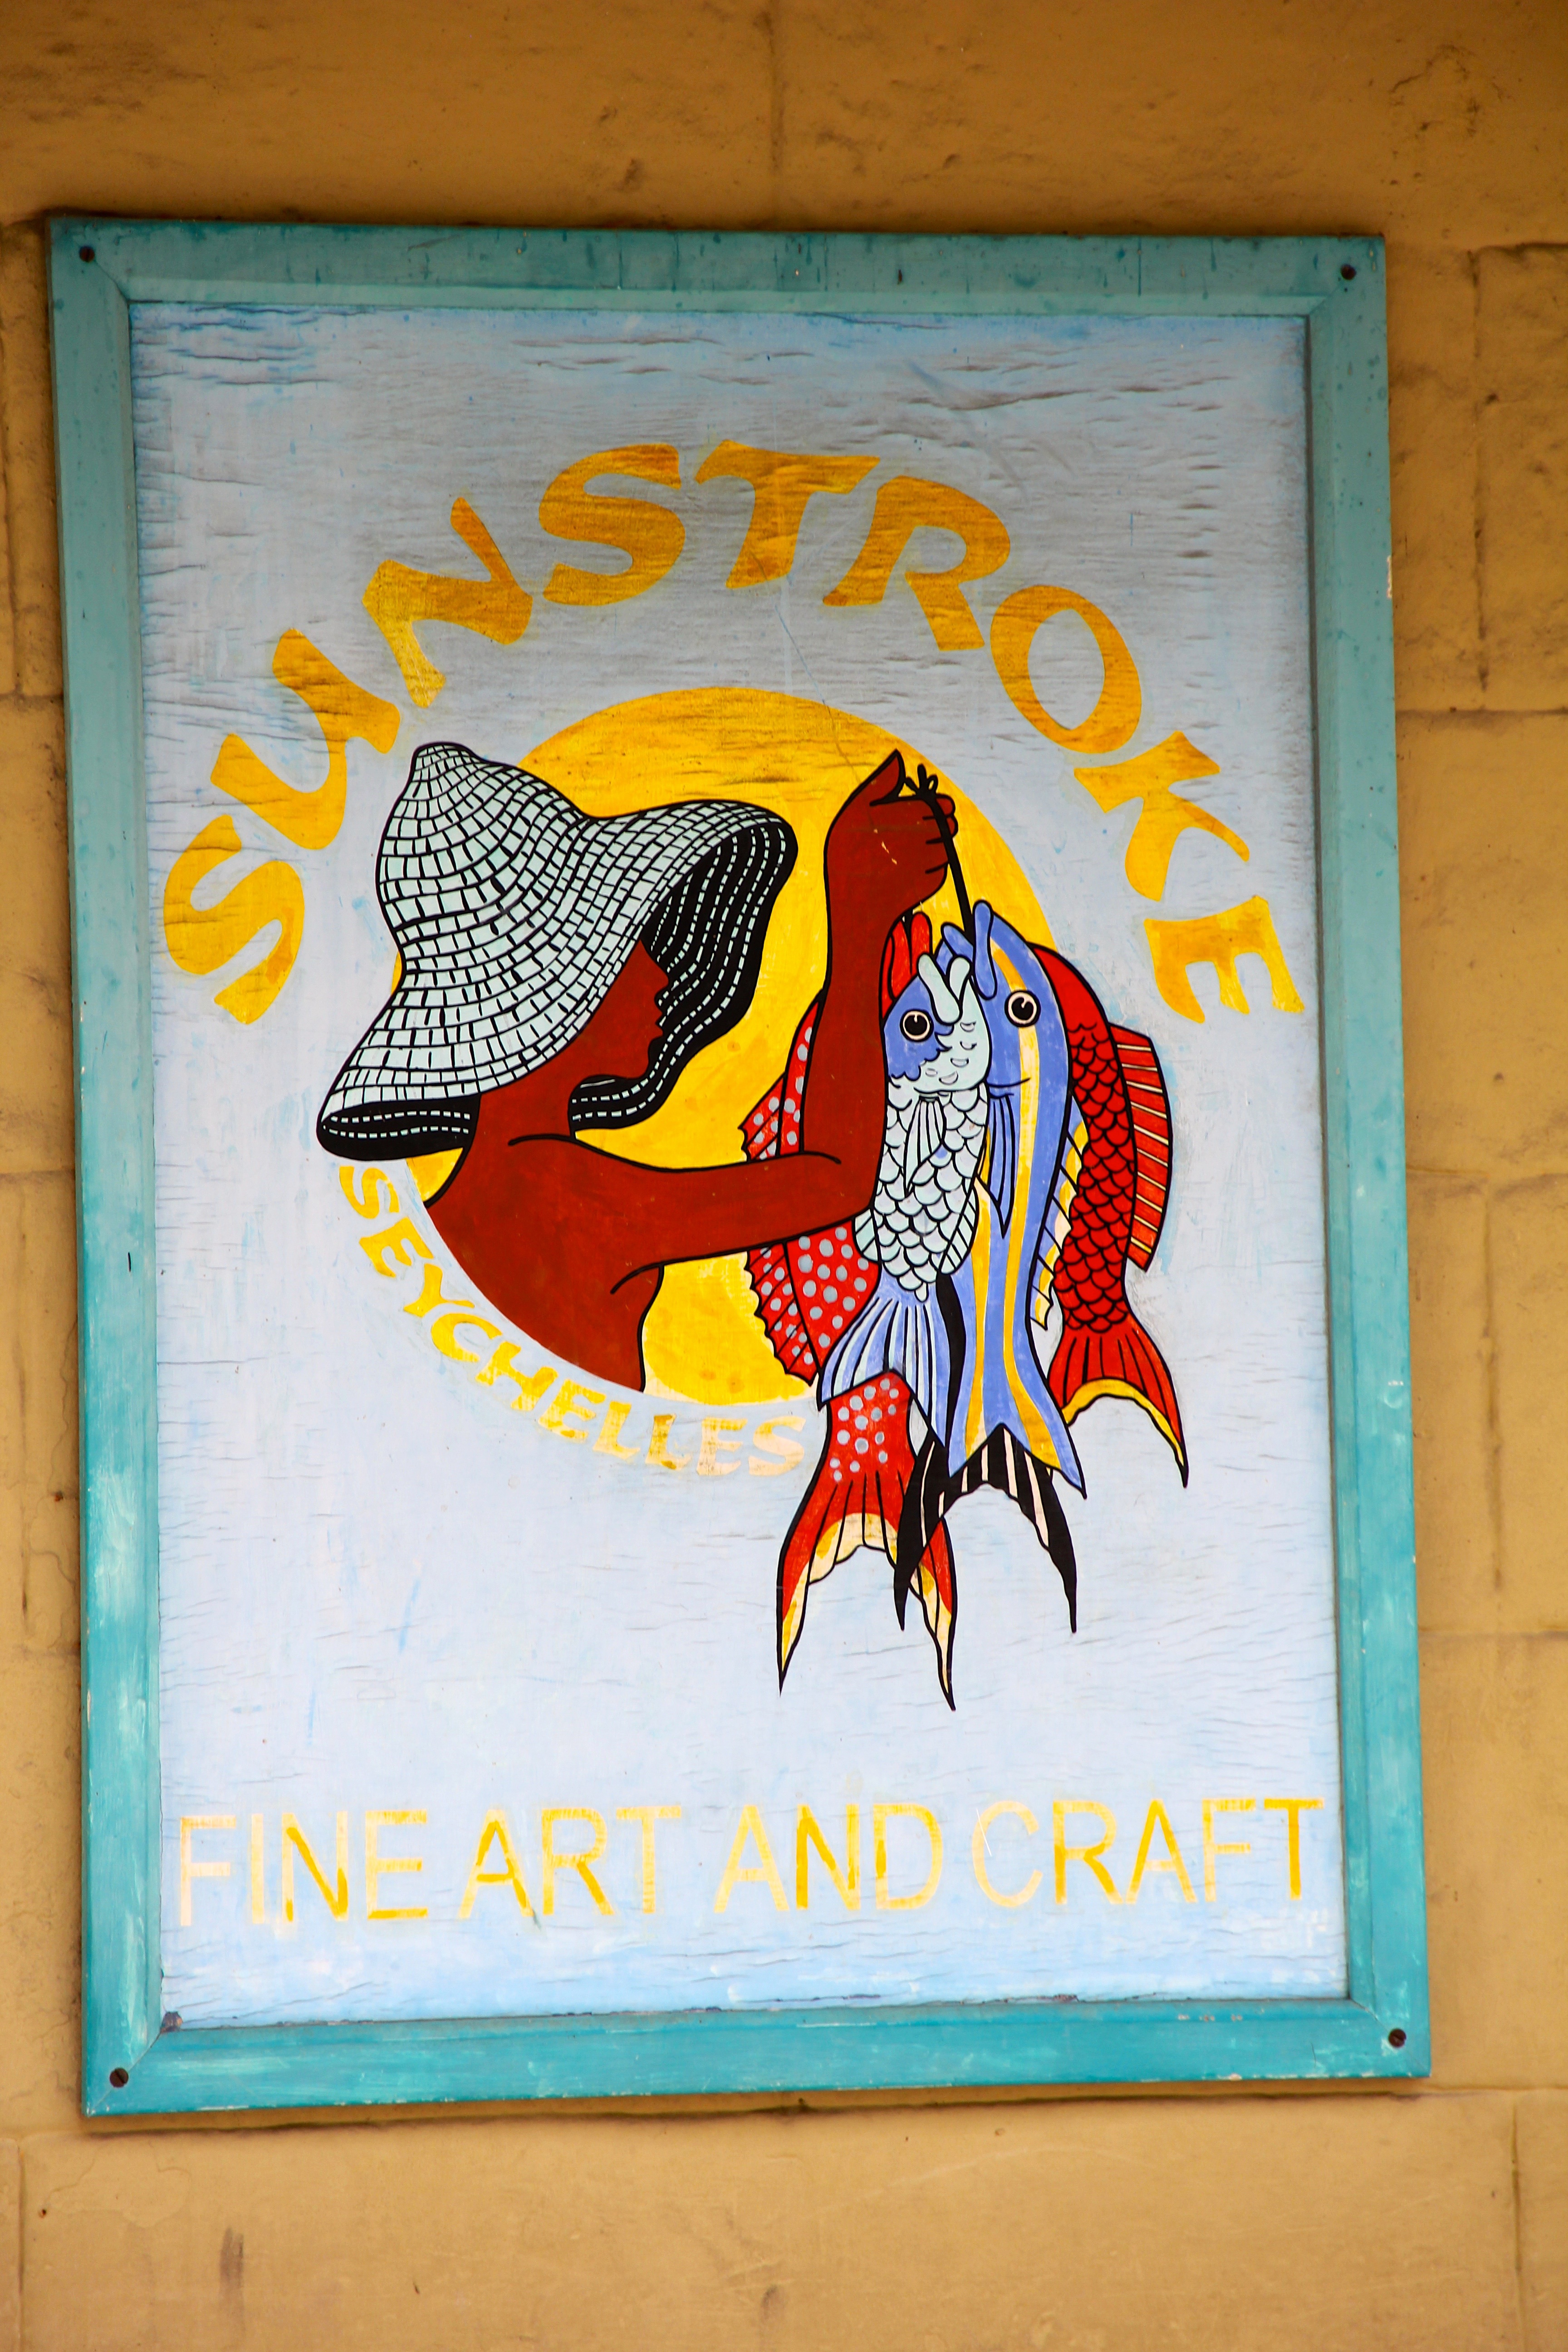
advertising, painting, art, drawing, illustration, mural, poster, painted, image, artists, fischer, modern art